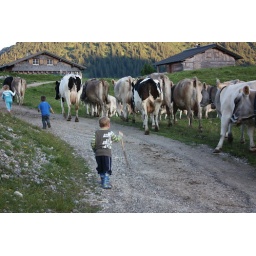
4 year olds drove cows. After milking in the evening, cows are put on a special field for the night